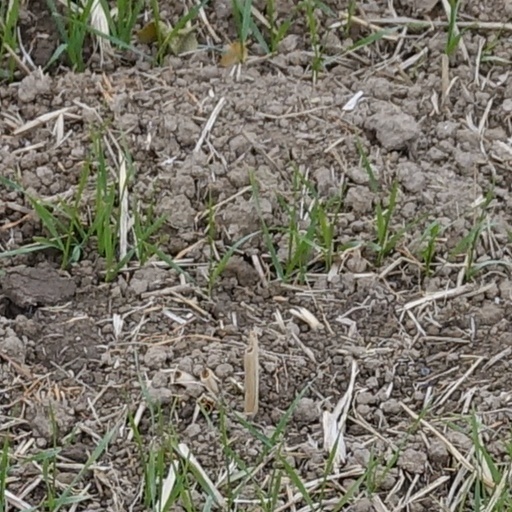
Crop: wheat